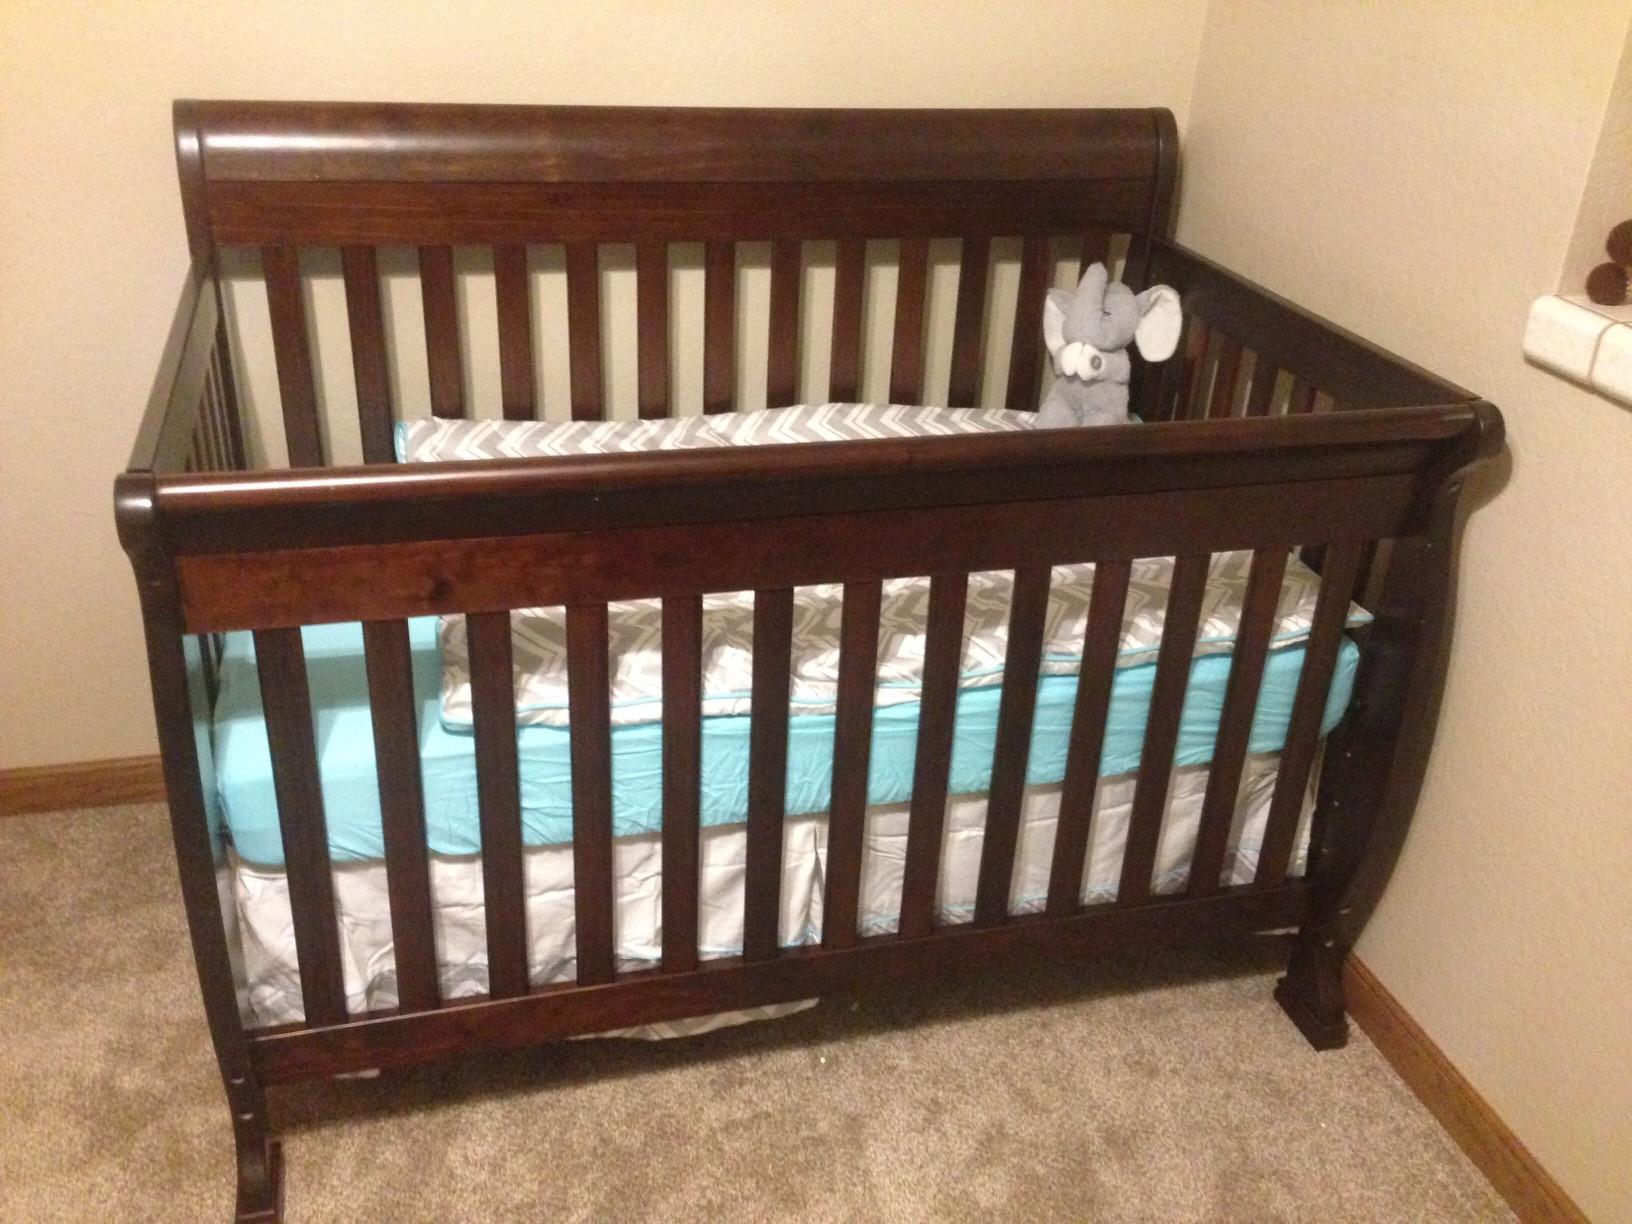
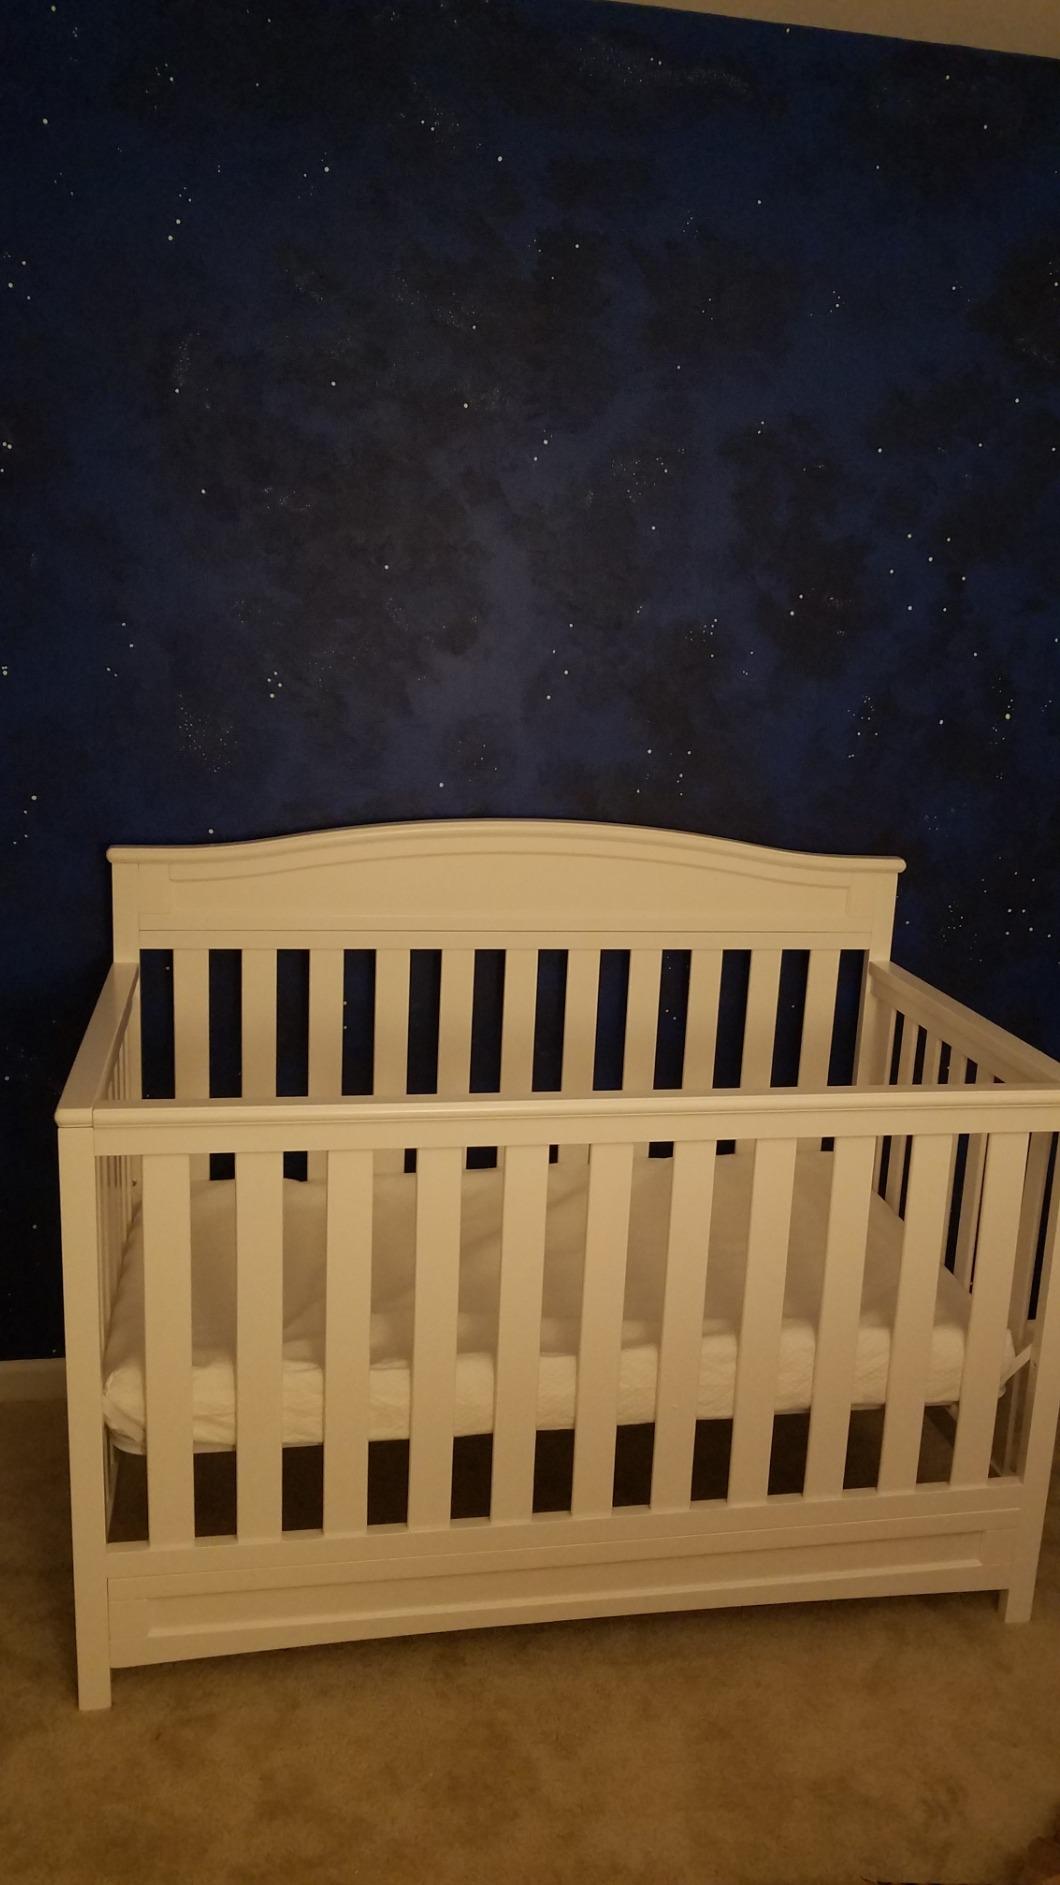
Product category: products_crib
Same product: no